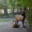
Label: deer